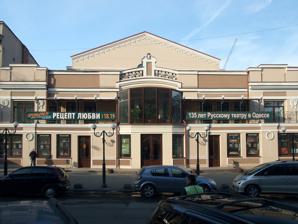
Building: Odesa Oblast Academic Drama Theater
Country: Unknown
Year built: 1874
Theatre in Odesa, Ukraine The Theatre building on the Hretska Street The Odesa Oblast Academic Drama Theater ( Ukrainian : Одеський обласний академічний драматичний театр ) is the oldest theatre in southern Ukraine . The theatre was constructed in 1874 at the initiative of A. C. Velikanov, a local merchant. Velikanov also intended to hire for Nikolai Miloslavsky ’s company as the main performer for the theatre. Initially the theatre was called  ‘’Theatre Velikanova’’ after his owner. However, in 1875 Velikanov sold the theatre to F. Rafalovich who renamed it “Russian Theatre”, name which it kept up to present. In the years before the Russian Revolution the theatre hosted the main theatrical events of the city. Many  Russian, Ukrainian, German, French, Italian, drama, opera and оperetta companies performed on its stage among which Sarah Bernhardt , Eleonora Duse , Benoît-Constant Coquelin , Jean Mounet-Sully , Maria Savina , Vladimir Davydov , Maria Zankovetskaya , Panas Saksagansky and Mark Kropivnitsky . After the Russian Civil War , the “State Odessa Russian Drama Theatre” was officially registered in 1926 and the building was allocated to this government owned entity. In 1927, the Executive Political Committee of the Odessa Governorate (Gubispolkom) appointed opera singer Andrei Alekseyevich Ivanov as director of the theatre. Today the theatre is also called the Ivanov Theatre. Important actors started their activity at the Odessa Russian Theatre, among which Mikhail Astangov , Darya Zerkalova and Vladimir Samoilov . Among the actors which spent most of their acting activity on the theatre’s stage are Nikolai Komissarov , Nikolai Volkov the elder , Liya Bugova , Pavel Mikhaylov, Boris Zaydenberg, Leonid Marennikova, Yevgeny Kotov, Lidiya Polyakova and Igor Shelyugin. Important Russian and Ukrainian directors mounted productions at the Odessa Russian Theatre, among which: Abram Rubin, Alexey Gripich , Аvraam Teplev, Aleksandr Solomarsky, Vladimir Bortko the elder, Viktor Terentyev, Konstantin Chernyadev, Viktor Strizhov, Eduard Mitnitsky, Aleksandr Dzekun and many other things After the collapse of the Soviet Union, the theatre maintained its status as Russian-language theatre. Being closed for renovation for about two years, the theatre opened in 2003 after extensive reconstruction and major overhaul. A team of young actors has been hired, which interact with well-known visiting actors. An art management of theatre is coordinated by a board consisting of three directors. At present, these positions are held by Alexey Girba, Sergey Golomazov and Alexey Litvin. In December 2009, the Ministry of Culture and Tourism of  Ukraine awarded the Odessa regional Russian drama theatre the rank of academic theatre . In the Soviet Union and the new states created after the collapse of the Soviet Union, this title is awarded to the theatres considered to be most prestigious in the country. On March 2, 2022, in connection with the large-scale military 2022 Russian invasion of Ukraine , the theater team decided to rename the theater. The word "Russian" was removed from its name. References